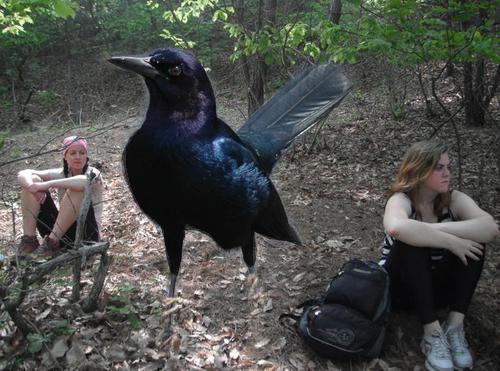
Bird species: Boat_tailed_Grackle
Bird type: landbird
Background: land